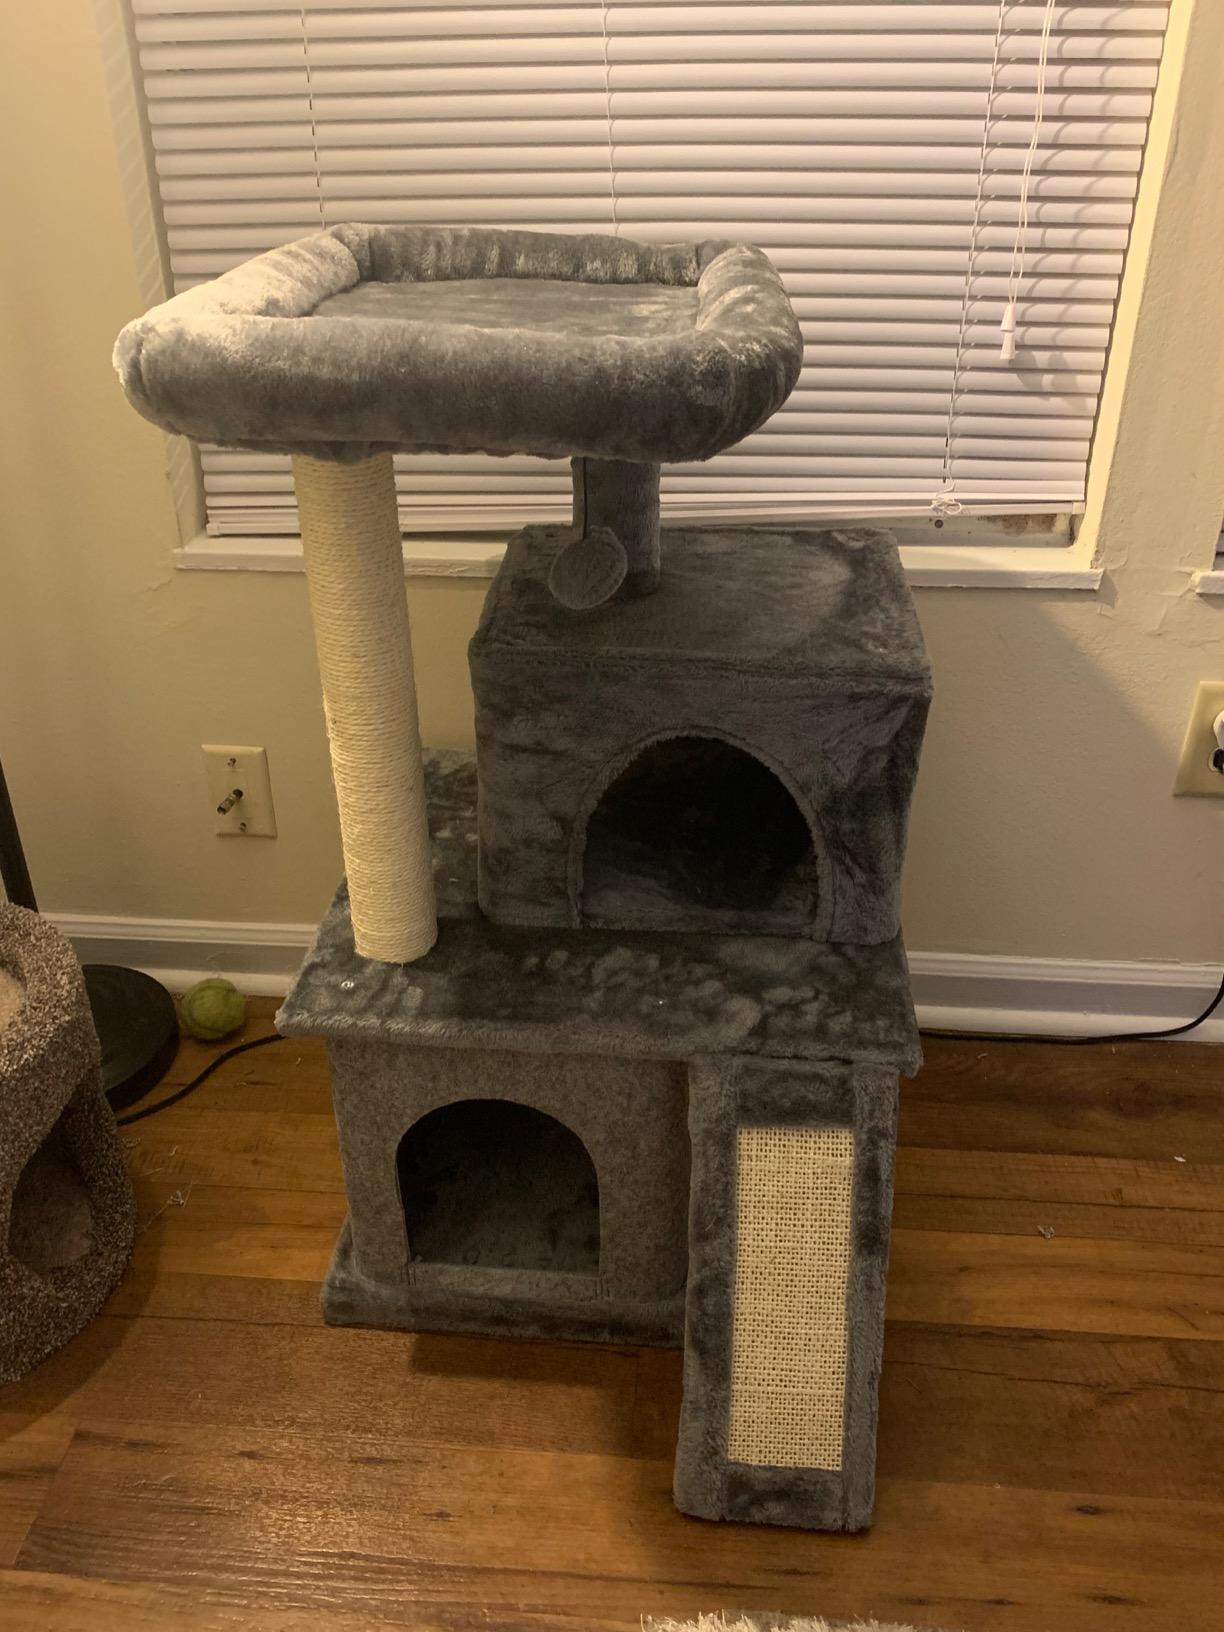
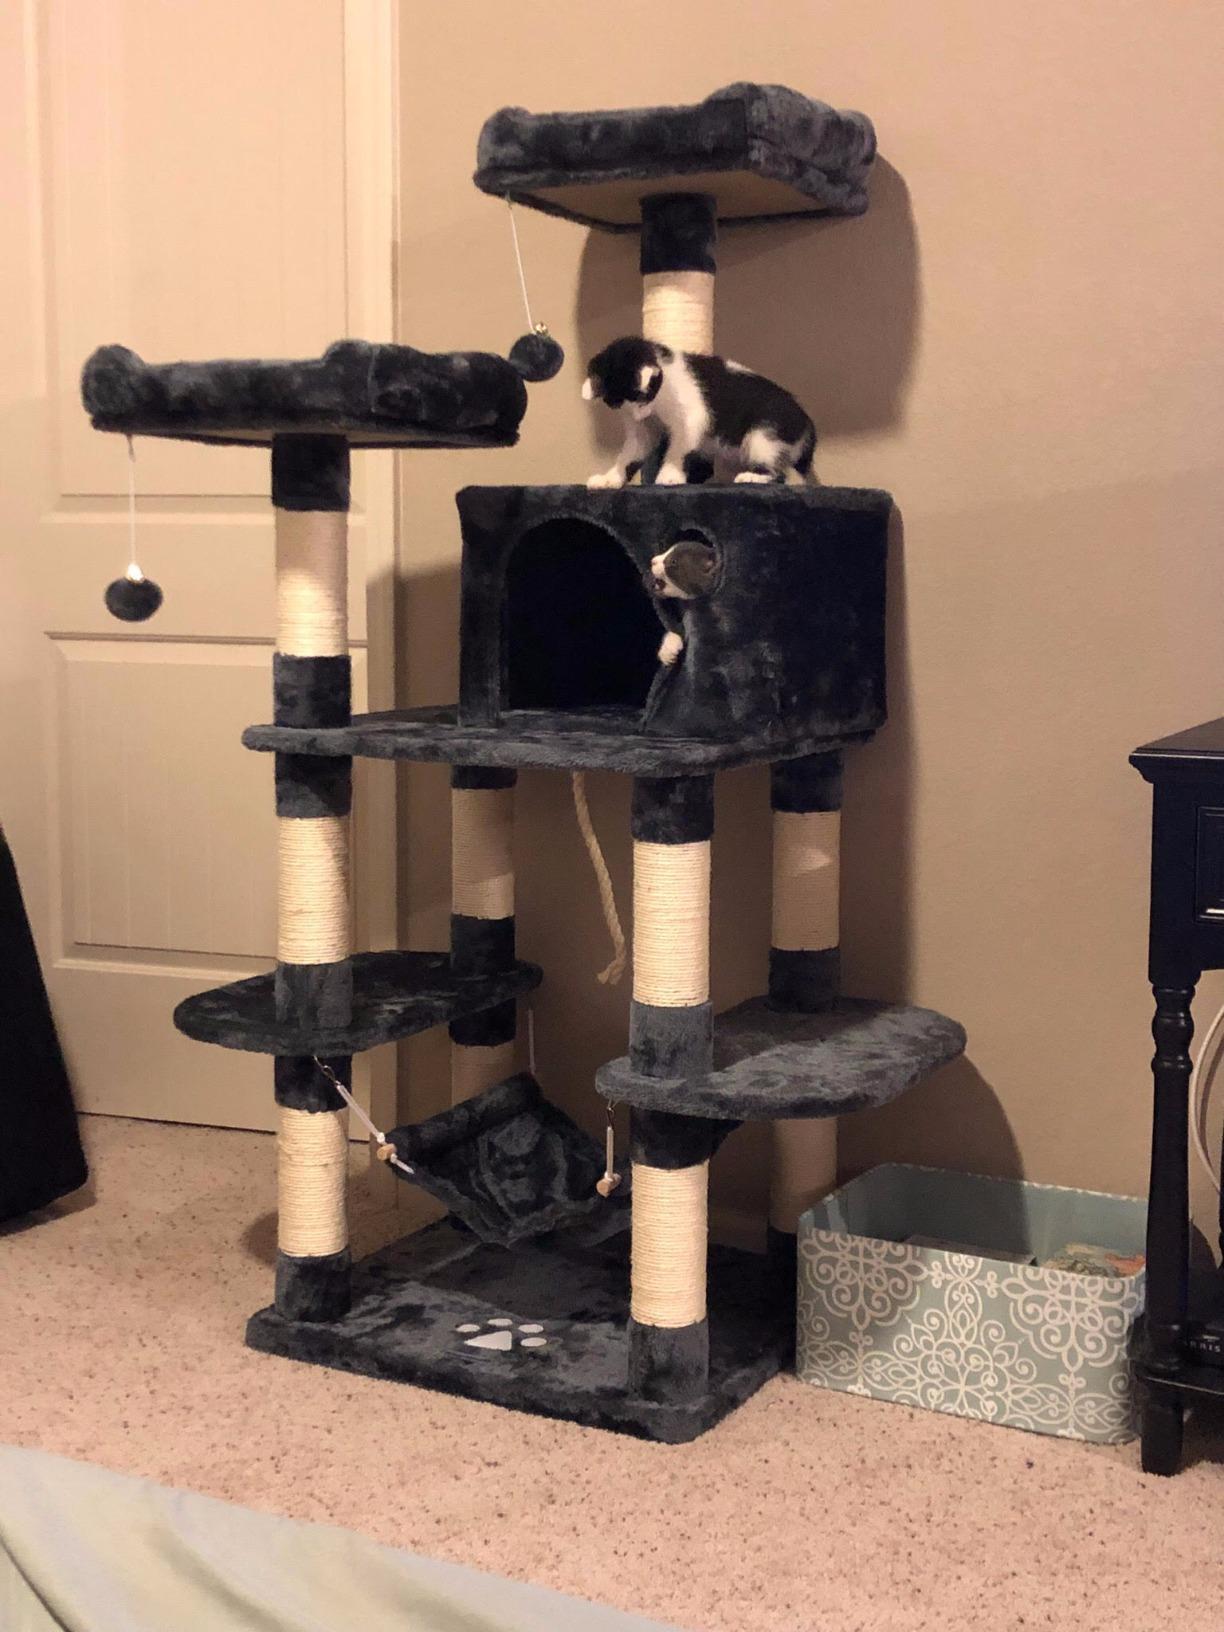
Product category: items_cat tree
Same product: no